Timperley tram stop

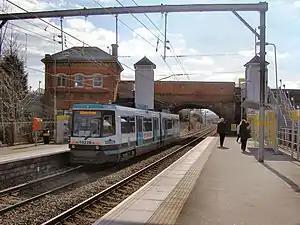
Timperley tram stop in 2010, looking towards Altrincham

Timperley is a tram stop on the Altrincham Line of Greater Manchester's light-rail Metrolink system. In western Timperley about a mile west of the village centre, it opened on 15 June 1992 as part of Phase 1 of Metrolink's expansion.